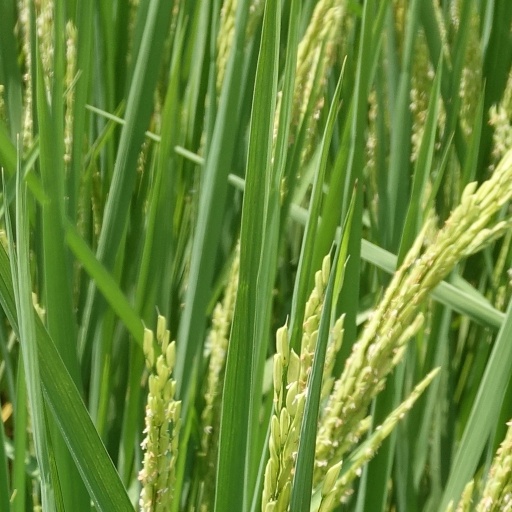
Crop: rice